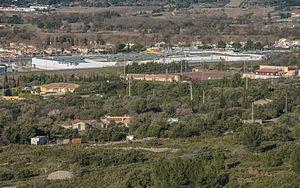
Le centre commercial Carrefour de Balaruc-le-Vieux depuis le sud-est, Hérault, France.
Balaruc-le-Vieux est une commune française située dans le département de l'Hérault, en région Occitanie. Depuis le 31 décembre 2002, elle fait partie de la communauté d'agglomération Sète Agglopôle Méditerranée et depuis 2010, de l'unité urbaine de Sète.